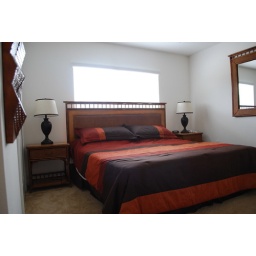
The King sized bed in the master bedroom, located on the upper floor